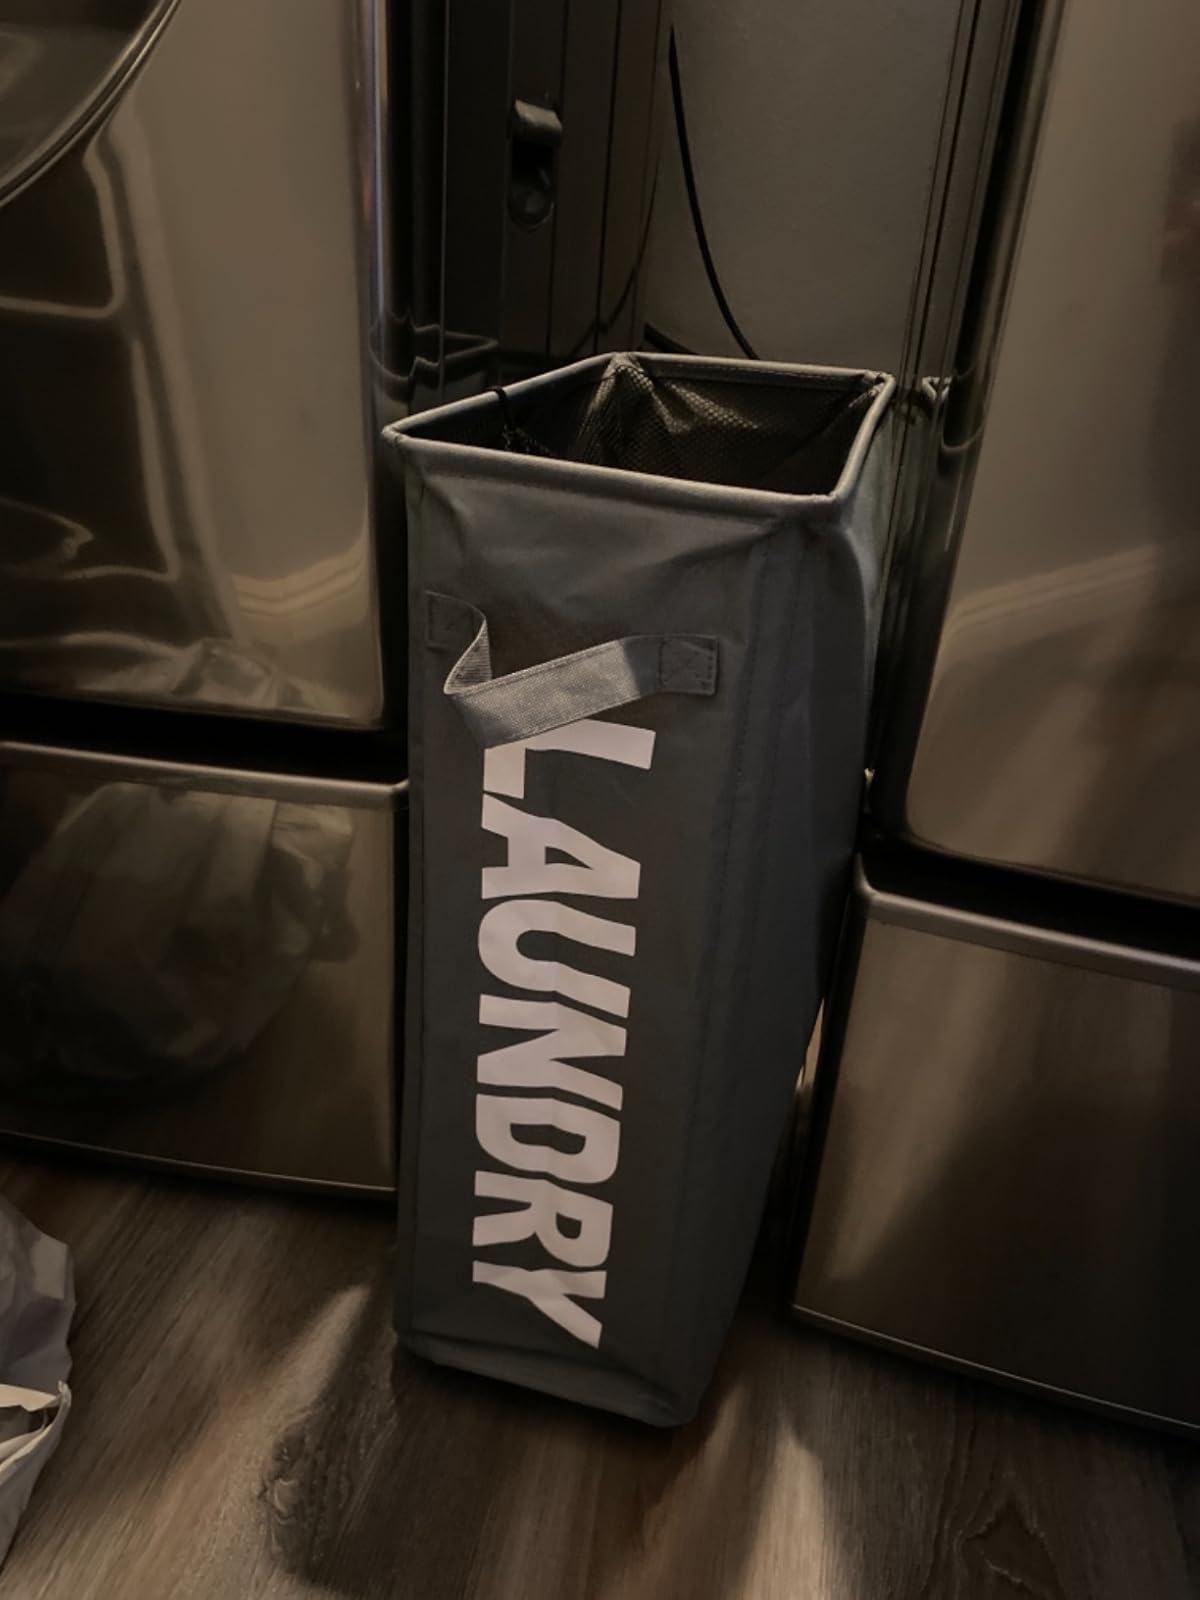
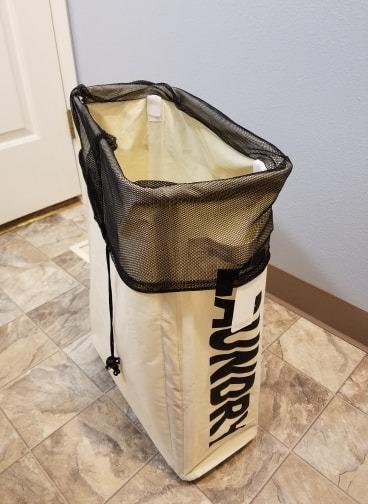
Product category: items_hamper
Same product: no